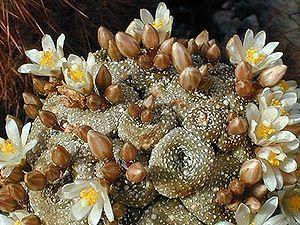
Blossfeldia liliputana Werdem, se trouvant au nord de l’Argentine et au sud de la Bolivie, est la seule espèce de cactus du genre Blossfeldia et est le plus petit cactus du monde.
Blossfeldia est un genre de la famille des cactus.